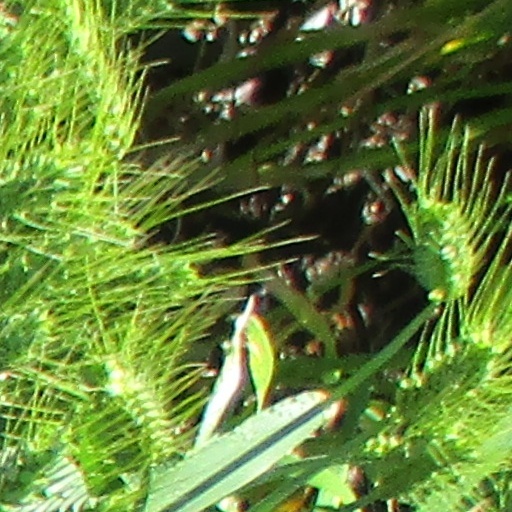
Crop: wheat